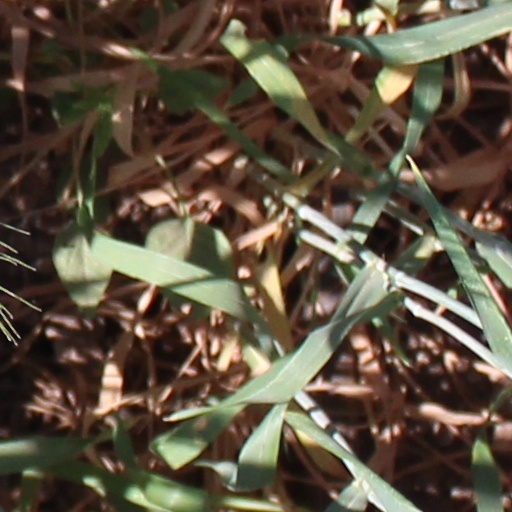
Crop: wheat